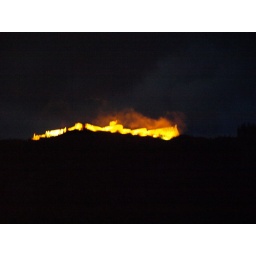
It's the castle lit up at night, with clouds rolling over it.